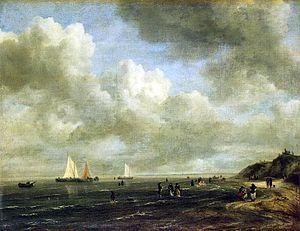
La Scène de plage ou Scène de plage avec dunes est une huile sur toile de Jacob van Ruisdael, probablement de 1676, et conservée au musée de l'Ermitage de Saint-Pétersbourg. Elle mesure 52 × 68 cm et elle est signée en bas à droite.